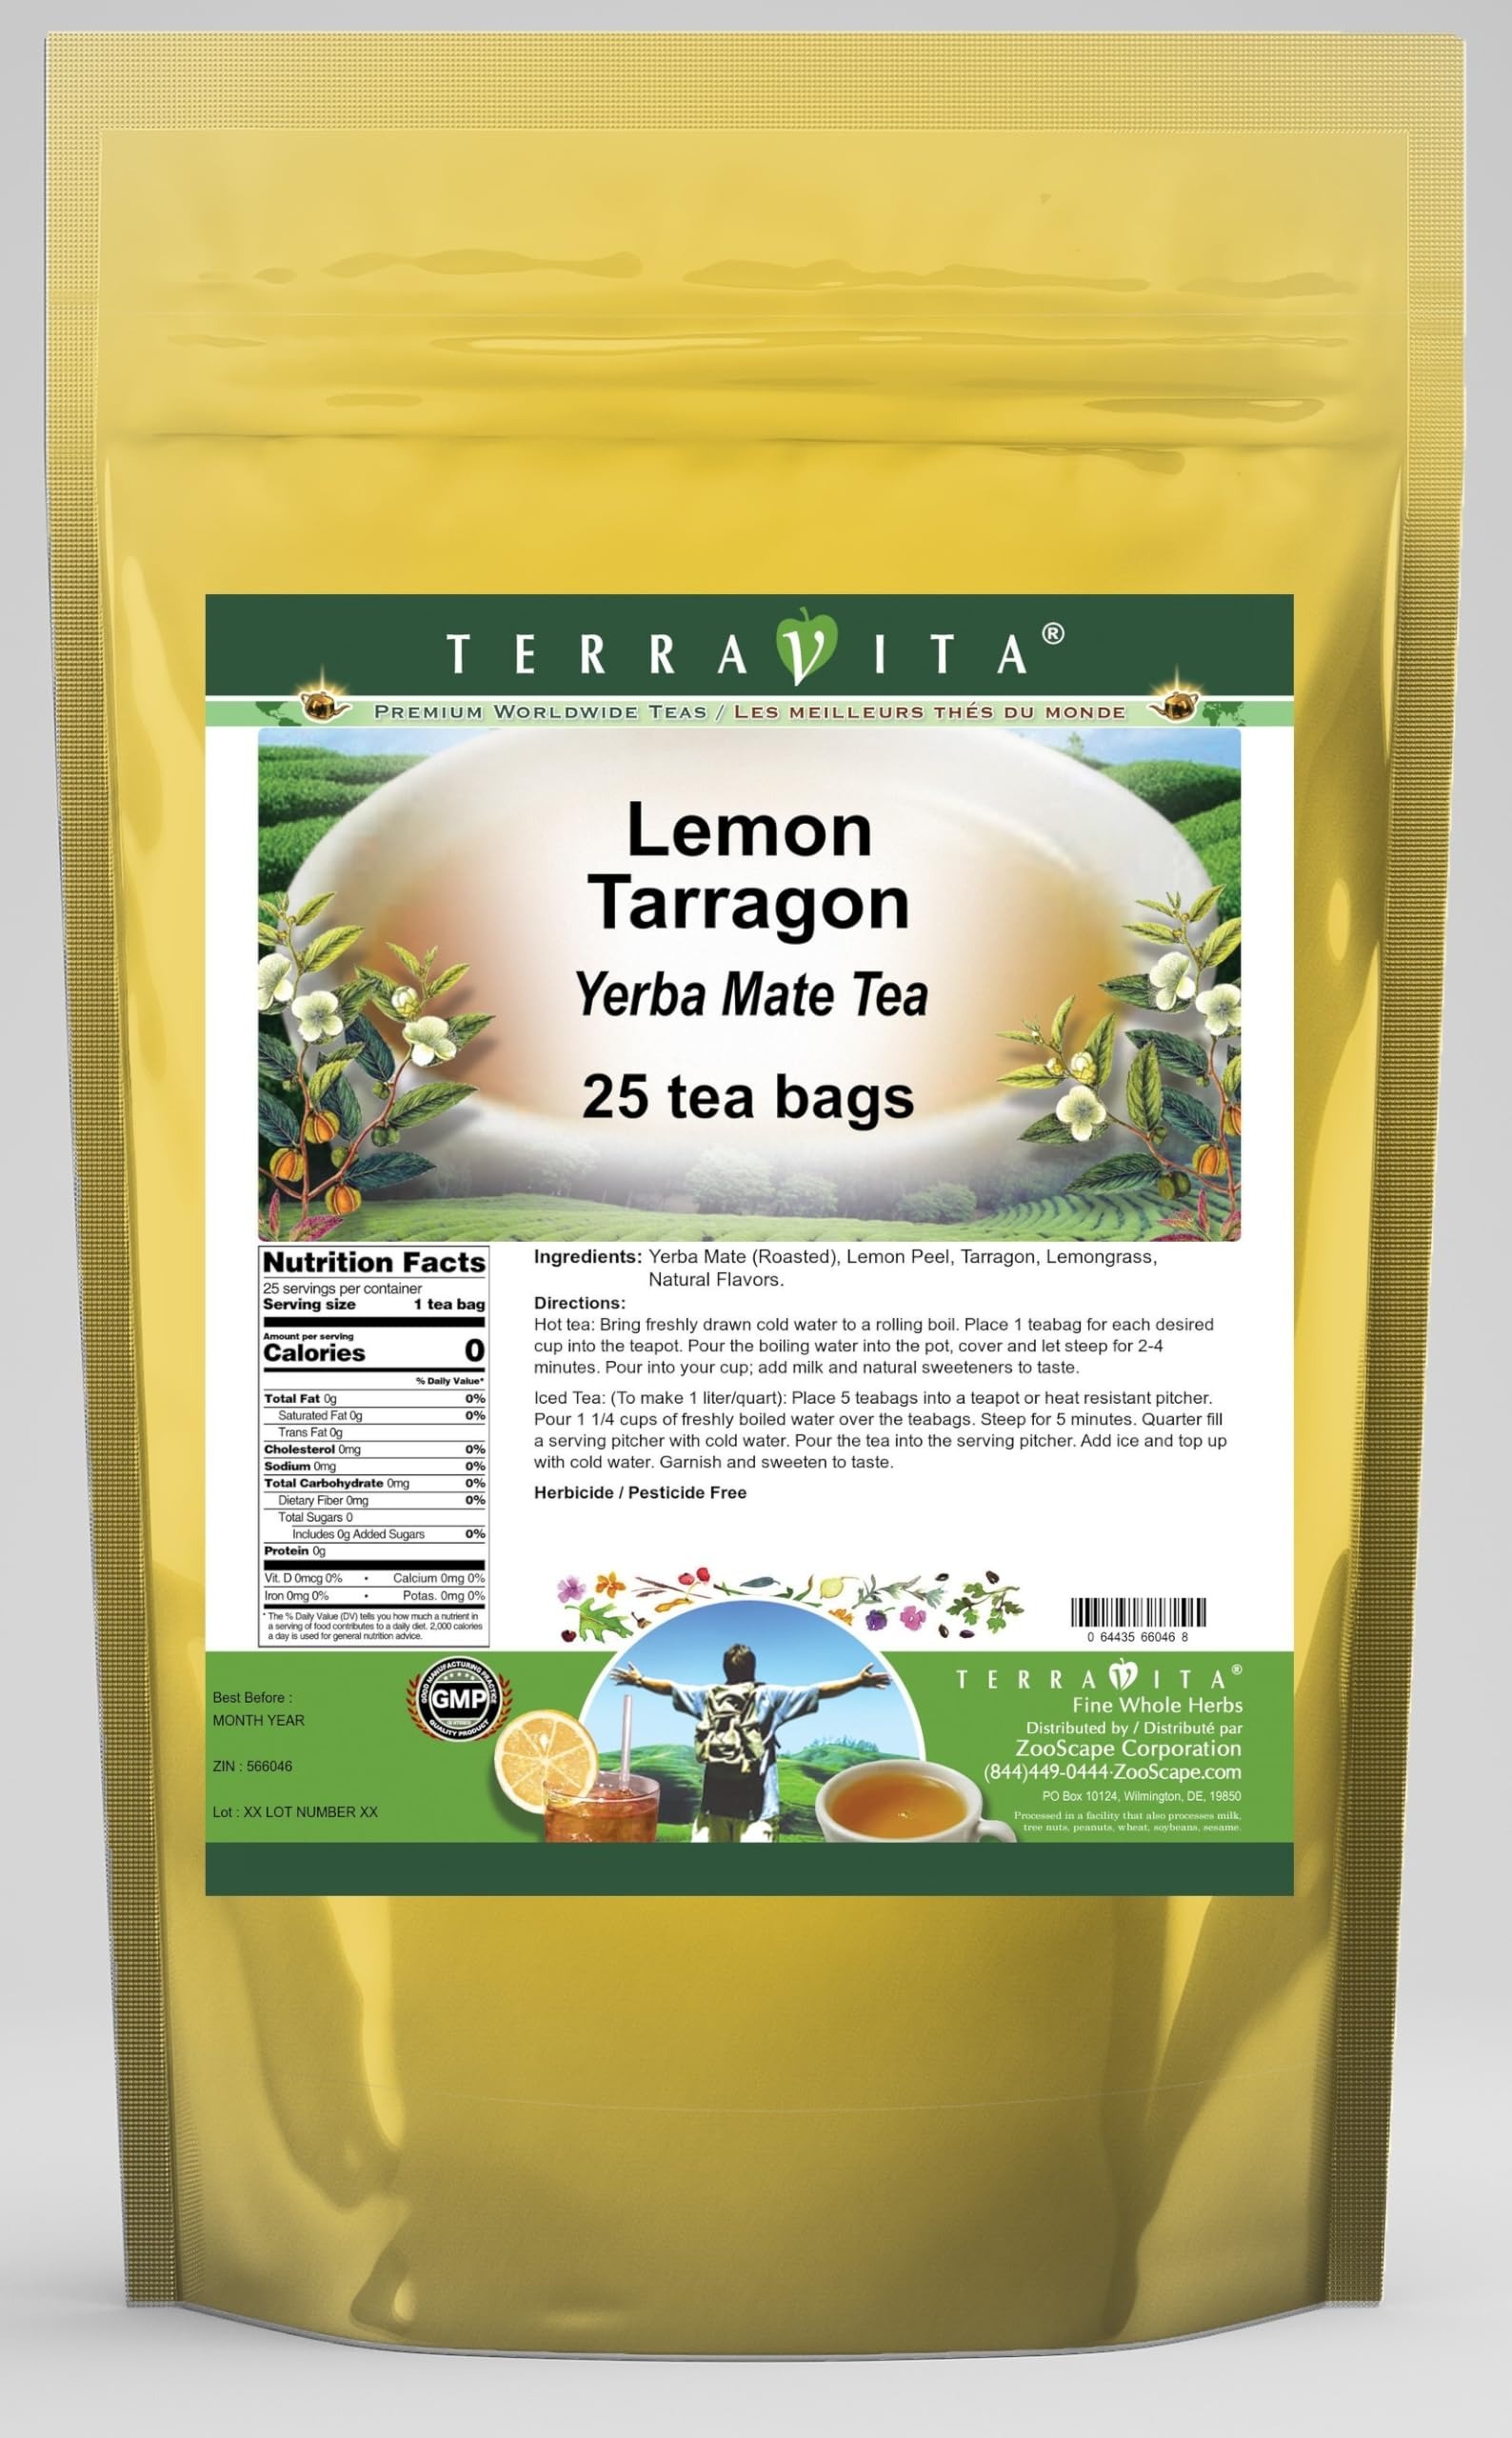
Item Name: Lemon Tarragon Yerba Mate Tea (25 tea bags, ZIN: 566046) - 3 Pack
Bullet Point 1: Our Lemon Tarragon Yerba Mate tea is a scrumptuous all-natural flavored Yerba Mate coffee substitute with Lemon Peel, Tarragon and Lemongrass that will refresh you with its terrific taste! You will enjoy the earthy and acidity-free Lemon Tarragon aroma and flavor again and again! - Ingredients: Yerba Mate, Lemon Peel, Tarragon, Lemongrass and Natural Lemon Tarragon Flavor.
Bullet Point 2: No fillers.
Bullet Point 3: Manufacturer: TerraVita
Bullet Point 4: Size: 25 tea bags
Bullet Point 5: Yerba Mate Tea Bags - Packed in a convenient upright pouch!
Product Description: Our Lemon Tarragon Yerba Mate tea is a scrumptuous all-natural flavored Yerba Mate coffee substitute with Lemon Peel, Tarragon and Lemongrass that will refresh you with its terrific taste! You will enjoy the earthy and acidity-free Lemon Tarragon aroma and flavor again and again! - Ingredients: Yerba Mate, Lemon Peel, Tarragon, Lemongrass and Natural Lemon Tarragon Flavor. - Hot tea brewing method: Bring freshly drawn cold water to a rolling boil. Place 1 teabag for each desired cup into the teapot. Pour the boiling water into the pot, cover and let steep for 2-4 minutes. Pour into your cup; add milk and natural sweeteners to taste. - Iced tea brewing method: (To make 1 liter/quart): Place 5 teabags into a teapot or heat resistant pitcher. Pour 1 1/4 cups of freshly boiled water over the teabags. Steep for 5 minutes. Quarter fill a serving pitcher with cold water. Pour the tea into the serving pitcher. Add ice and top up with cold water. Garnish and sweeten to taste. - TerraVita is an exclusive line of premium-quality, natural source products that use only the finest, purest and most potent ingredients found around the world. TerraVita is hallmarked by the highest possible standards of purity, potency, stability and freshness. All of our products are prepared with the highest elements of quality control, from raw materials through the entire manufacturing process, up to and including the moment that the bottles or bags are sealed for freshness and shipped out to you. Our highest possible standards are certified by independent laboratories and backed by our personal guarantee. - TerraVita exists to meet and ensure your family's health and wellness without the harmful effects of chemicals and health products. We strive to make all of our products affordable and reliable a
Value: 75.0
Unit: Count

Price: 54.69